Operation Mincemeat

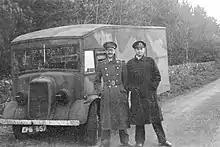
Charles Cholmondeley and Ewen Montagu on 17 April 1943, transporting the body to Scotland

A month after the Turner crash, the British intelligence officer Charles Cholmondeley outlined his own variation of the Trout memo plan, codenamed Trojan Horse, after the Achaean deception from the Trojan War. His plan was: